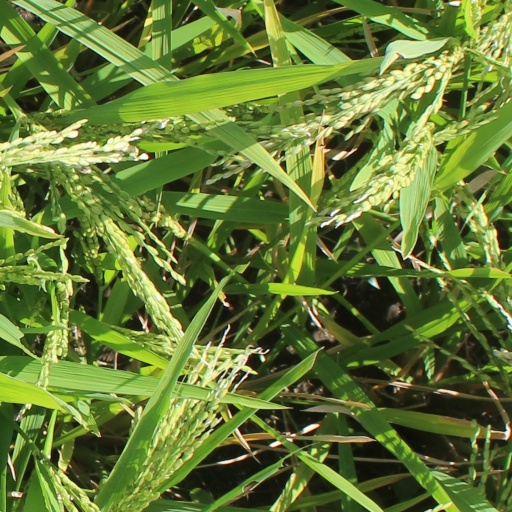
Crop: rice